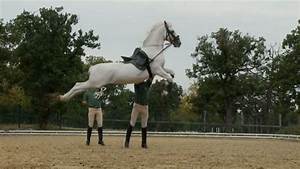
Label: horse